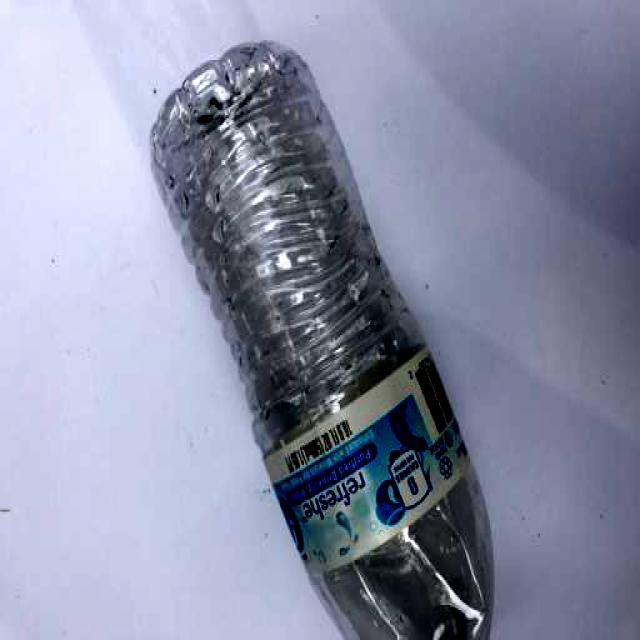
Label: Plastic